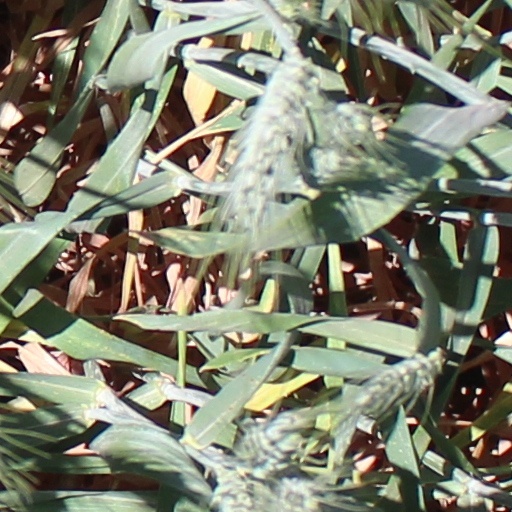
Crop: wheat